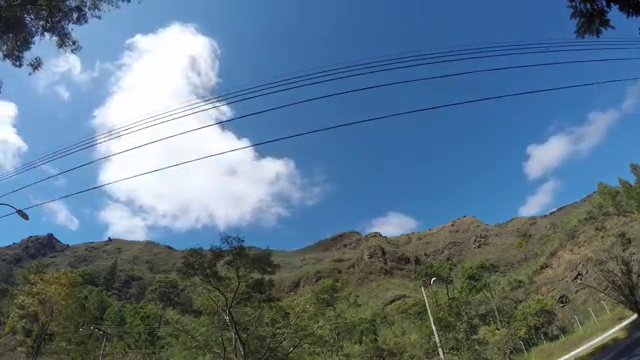
Fire: no
Smoke: no